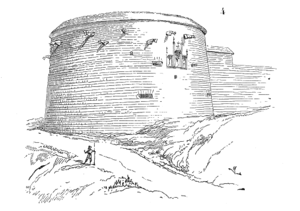
Langres est une commune française du département de la Haute-Marne, dont elle est l'une des deux sous-préfectures, en région Grand Est.